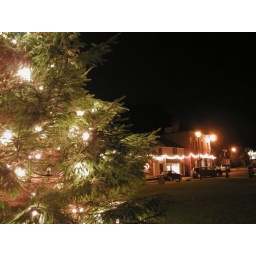
The Christmas tree on the green in Chalfont St Giles, Bucks at night